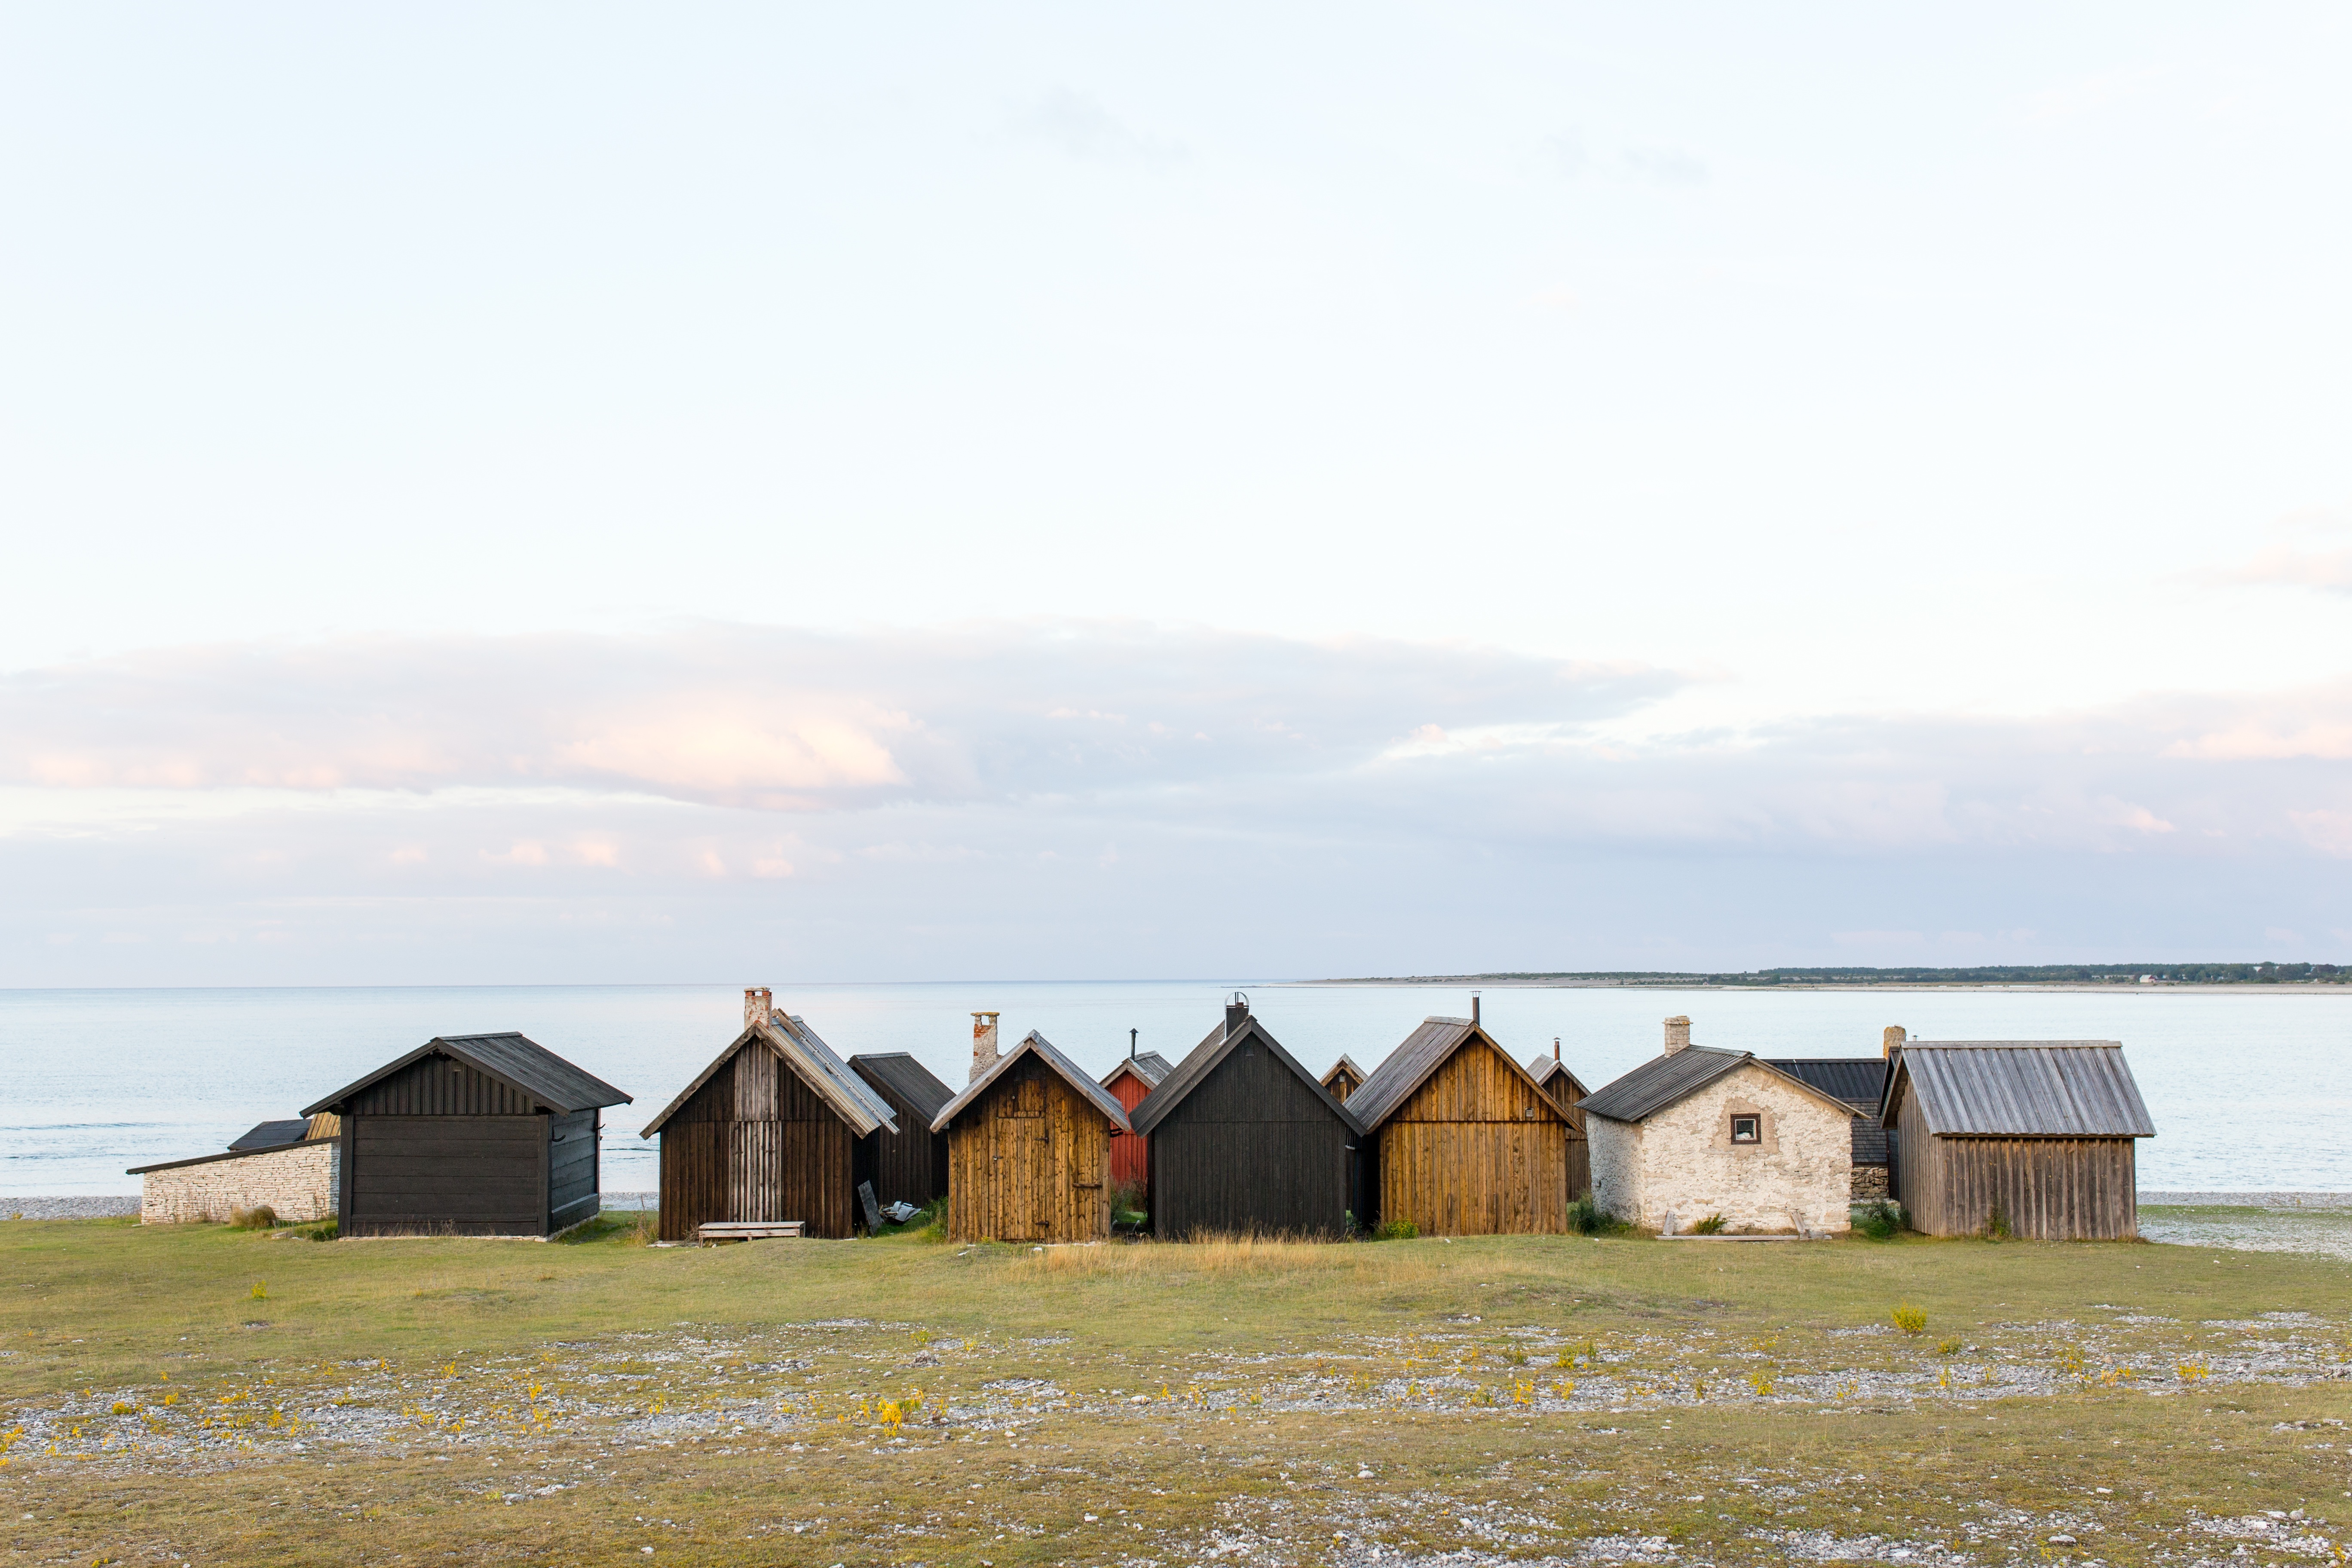
beach, landscape, sea, coast, nature, farm, wind, barn, summer, travel, coastline, hut, fishing, tourism, beach house, shacks, rural area, beach huts, fishing huts